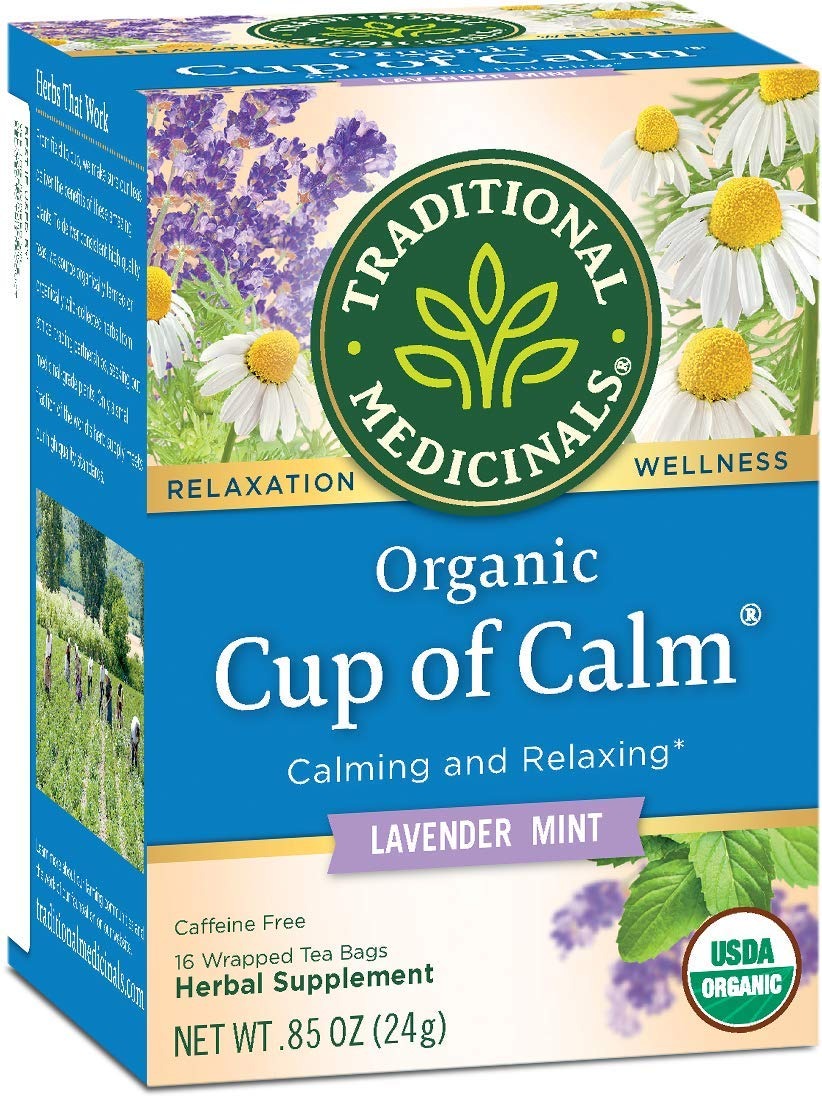
Item Name: TRADITIONAL MEDICINALS HERB TEA,OG1,EASY NOW, 16 BAG
Bullet Point: ...
Value: 3.0
Unit: Count

Price: 7.93